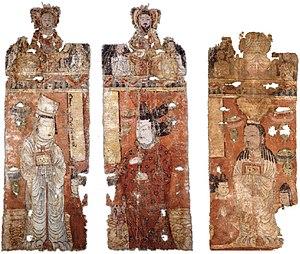
Les expéditions allemandes à Tourfan, au Xinjiang, en Chine, ont été menées entre 1902 et 1914. Elles ont débuté par Albert Grünwedel, ancien directeur au Musée ethnologique de Berlin, et été organisées par Albert von Le Coq. Theodor Bartus, qui était membre du personnel du musée et chargé de détacher des parois des grottes et des ruines les peintures trouvées lors des expéditions, était présent lors des quatre expéditions. Les deux chefs d'expédition, Grünwedel et Le Coq, sont retournés à Berlin avec des milliers de peintures et autres objets d'art, ainsi que plus de 40 000 fragments de texte. En 1902, la première équipe de recherche, en grande partie financée par Friedrich Krupp, le fabricant d'armes, est partie pour Tourfan et est revenue un an plus tard avec 46 caisses pleines de trésors. Guillaume II, à l'époque empereur de l'Allemagne, était enthousiaste et a aidé à financer la deuxième expédition avec Krupp. La troisième a été financée par le ministère de la Culture. La quatrième expédition, sous la direction de Le Coq, a été marquée par de nombreuses difficultés et a finalement été coupée court par le déclenchement de la Première Guerre mondiale en 1914.